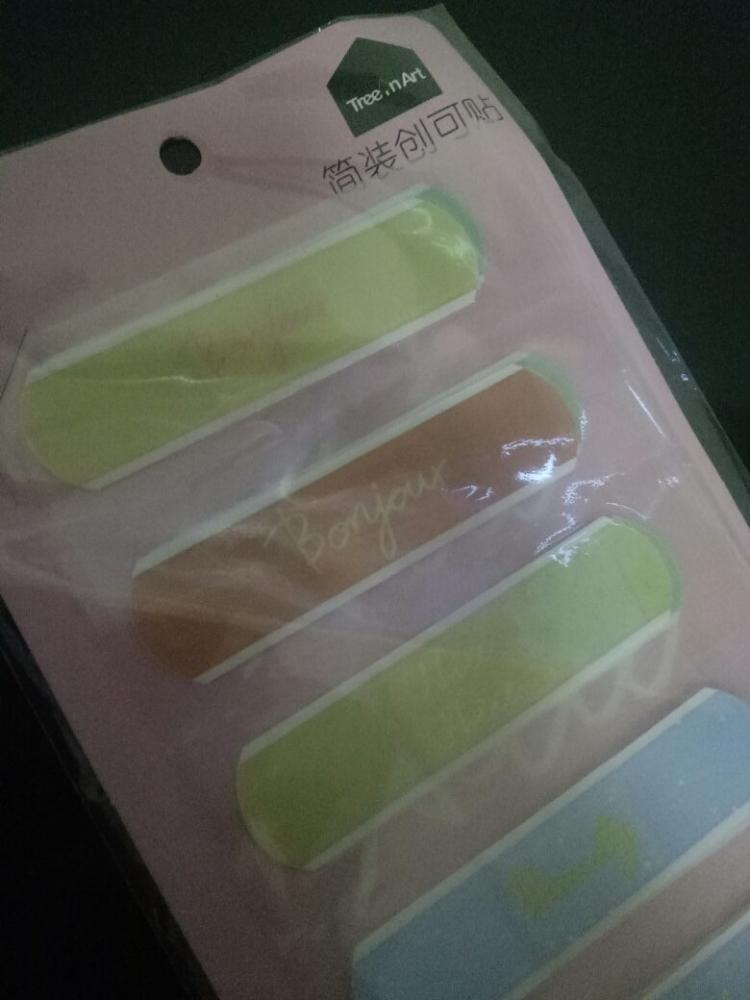
Label: trash